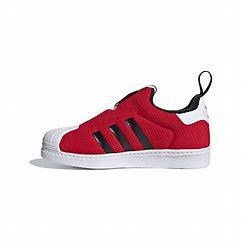
Brand: adidas
Model: originals BP Adidas Originals Superstar 360 C